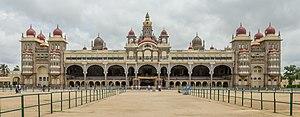
Le Palais de Mysore, autrement connu comme le Palais d'Ambavilas est un palais historique et une résidence royale situé à Mysore dans l'état du Karnataka en Inde. C'est la résidence officielle de la dynastie des Wodeyar et le siège du Royaume de Mysore.